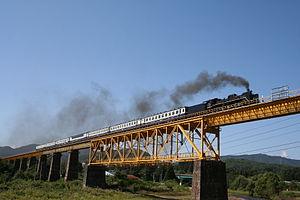
Kitakata est une municipalité ayant le statut de ville dans la préfecture de Fukushima, au Japon. La ville a reçu ce statut en 2006 où il a intégré plusieurs villages, dont Atsushio.